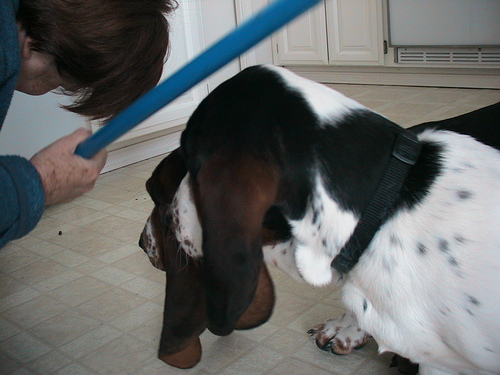
Animal: dog
Breed: basset_hound